Kosovo War

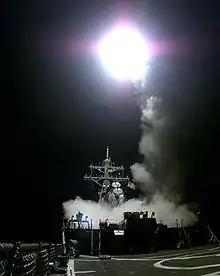
A Tomahawk cruise missile launches from the aft missile deck of USS "Gonzalez" on 31 March 1999

During this time, Yugoslav President Milošević reached an arrangement with Boris Yeltsin of Russia to stop offensive operations and prepare for talks with the Albanians, who refused to talk to the Serbian side throughout the crisis, but would talk with the Yugoslav government. In fact, the only meeting between Milošević and Ibrahim Rugova happened on 15 May in Belgrade, two days after the special presidential envoy Richard Holbrooke announced that it would take place. Holbrooke threatened Milošević that if he did not obey, "what's left of your country will implode". A month later, Holbrooke visited the border areas affected by the fighting in early June, where he was famously photographed with the KLA. The publication of these images sent a signal to the KLA, its supporters and sympathisers, and to observers in general, that the US was decisively backing the KLA and the Albanian population in Kosovo.